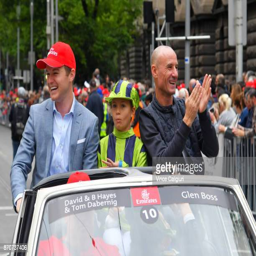
jockey and person are seen during a city